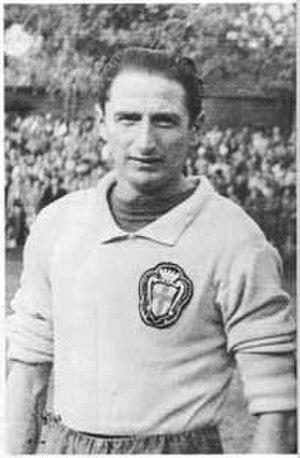
Silvio Piola est un footballeur international italien actif de 1930 à 1954 au poste d'attaquant.